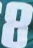
Number: 8